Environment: real
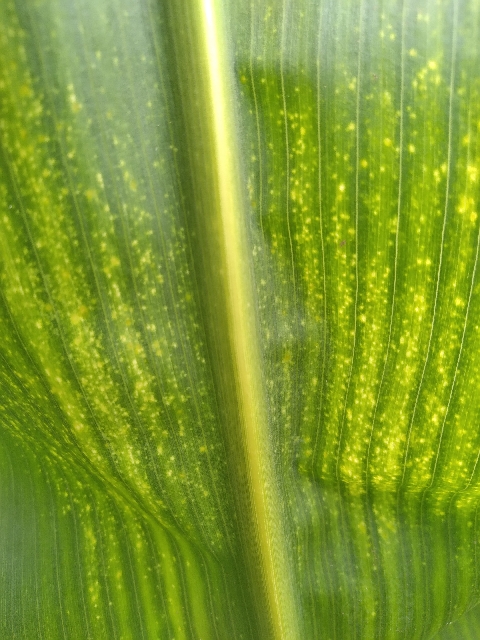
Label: lethal_necrosis